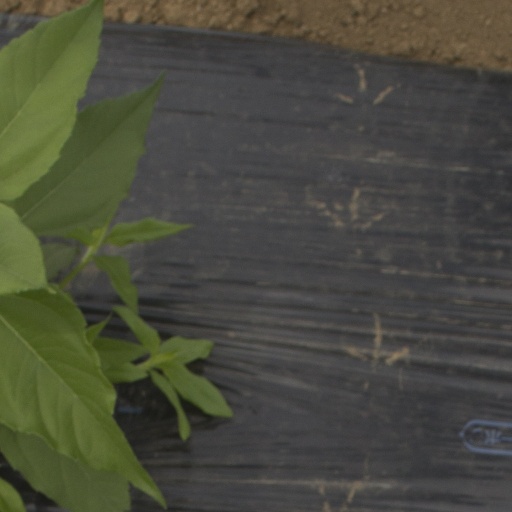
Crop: Jerusalem artichoke